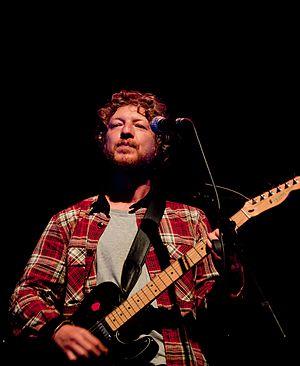
The La's est un groupe de musique britannique formé à Liverpool en 1983. Mené par Lee Mavers, il a connu son plus grand succès en 1990 avec le single There She Goes.